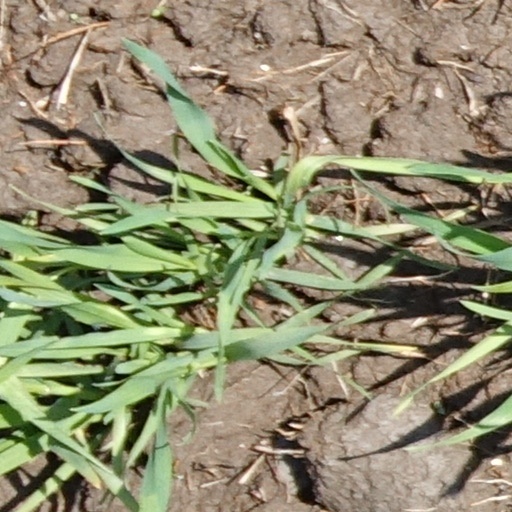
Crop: wheat